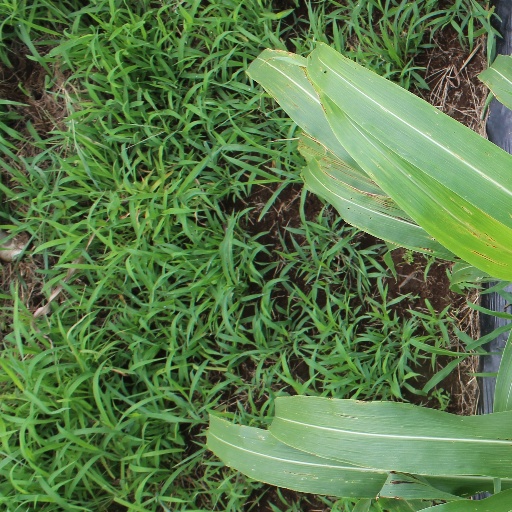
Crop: sorghum